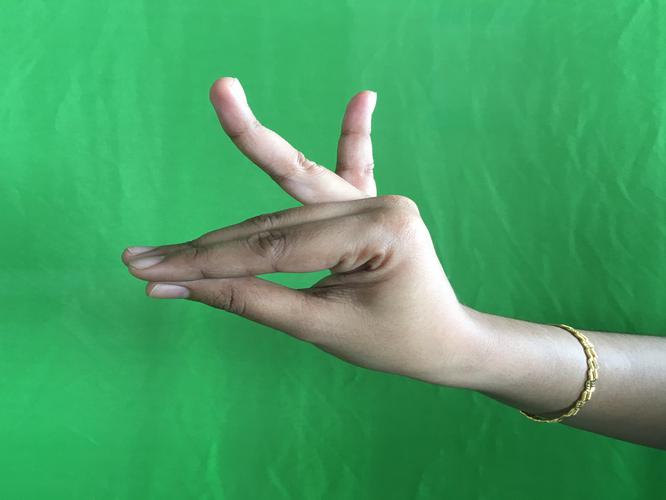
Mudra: Katakamukha_1
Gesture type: single_hand